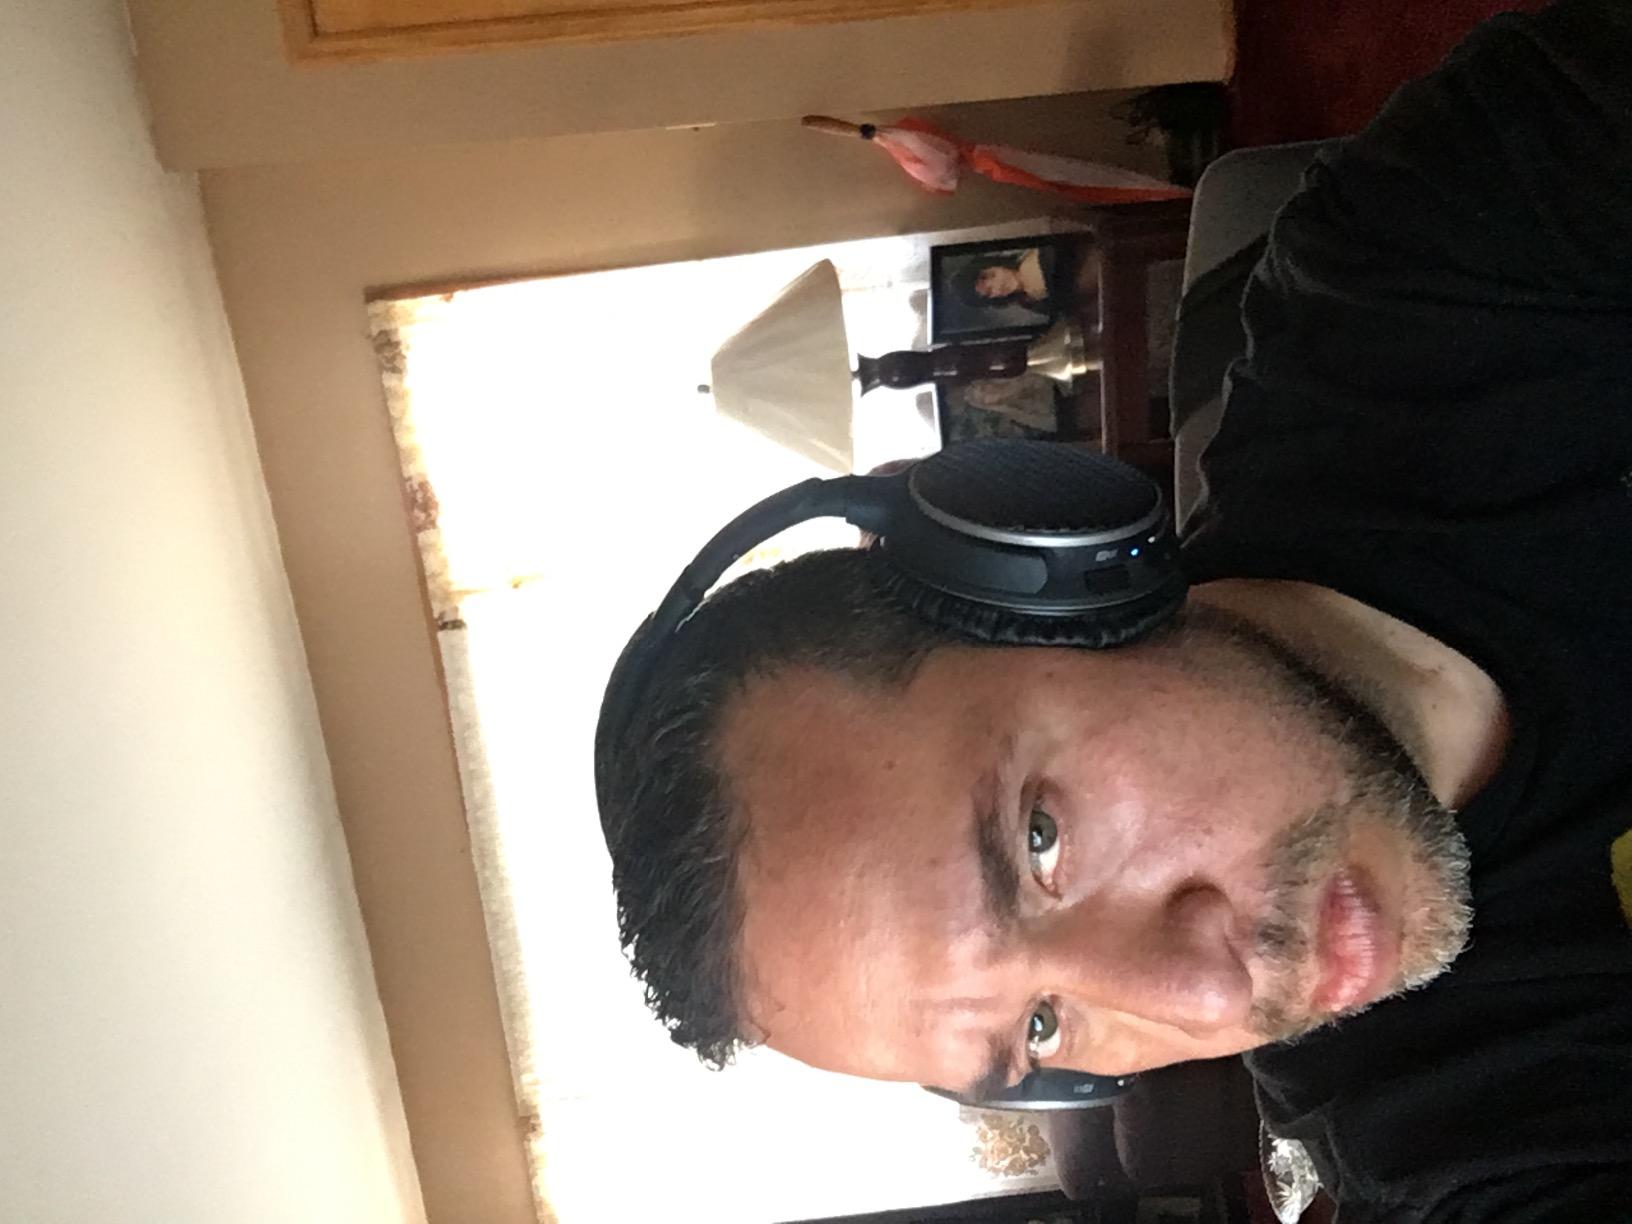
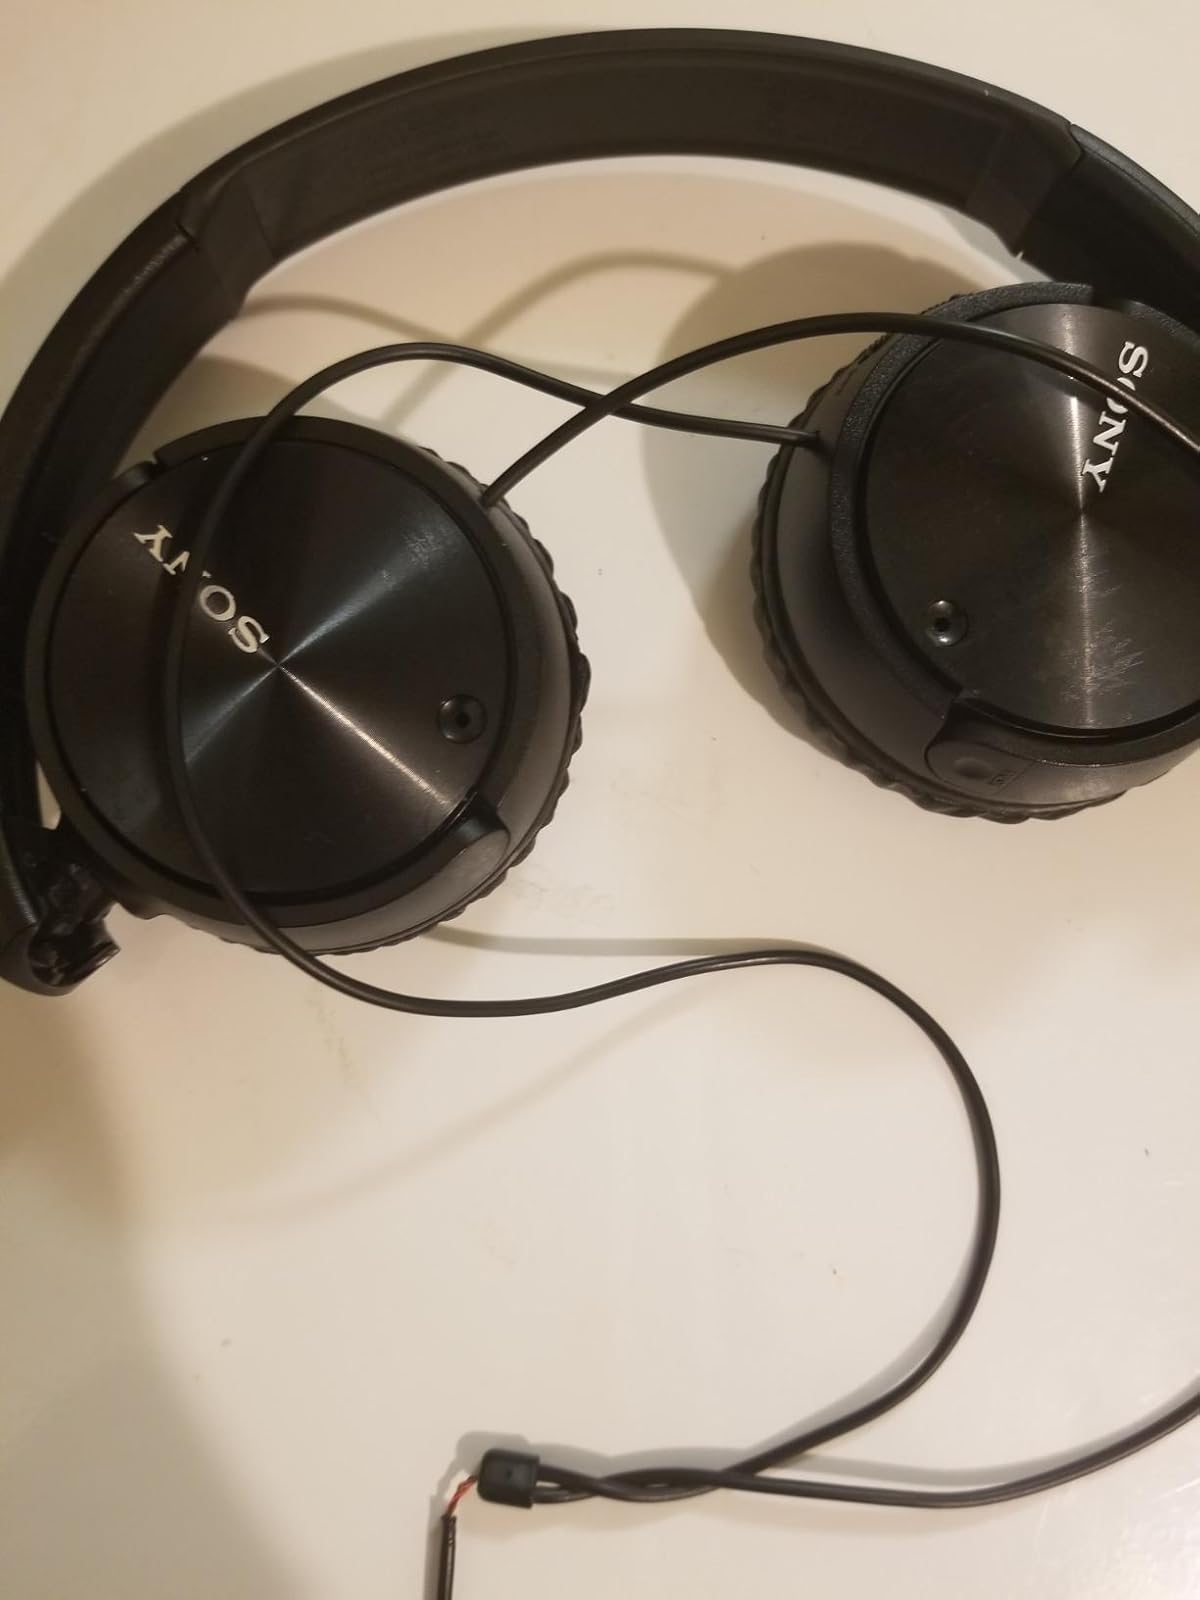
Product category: headphones
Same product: no